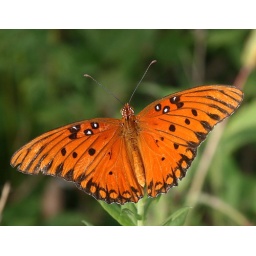
These were bombarding the field plants at Land Between the Lakes in Kentucky.